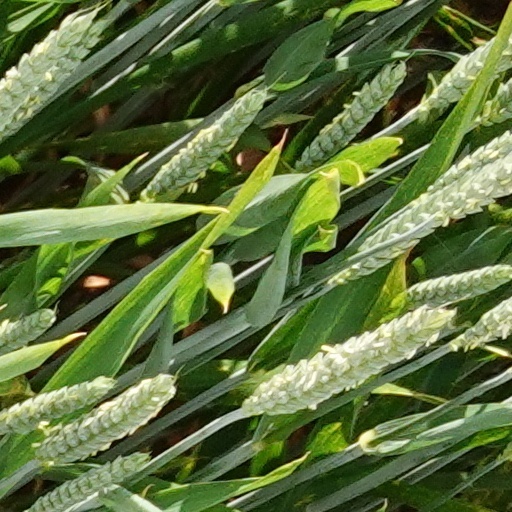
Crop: wheat